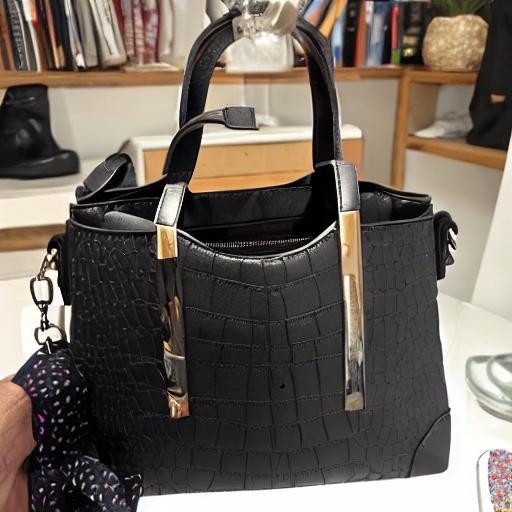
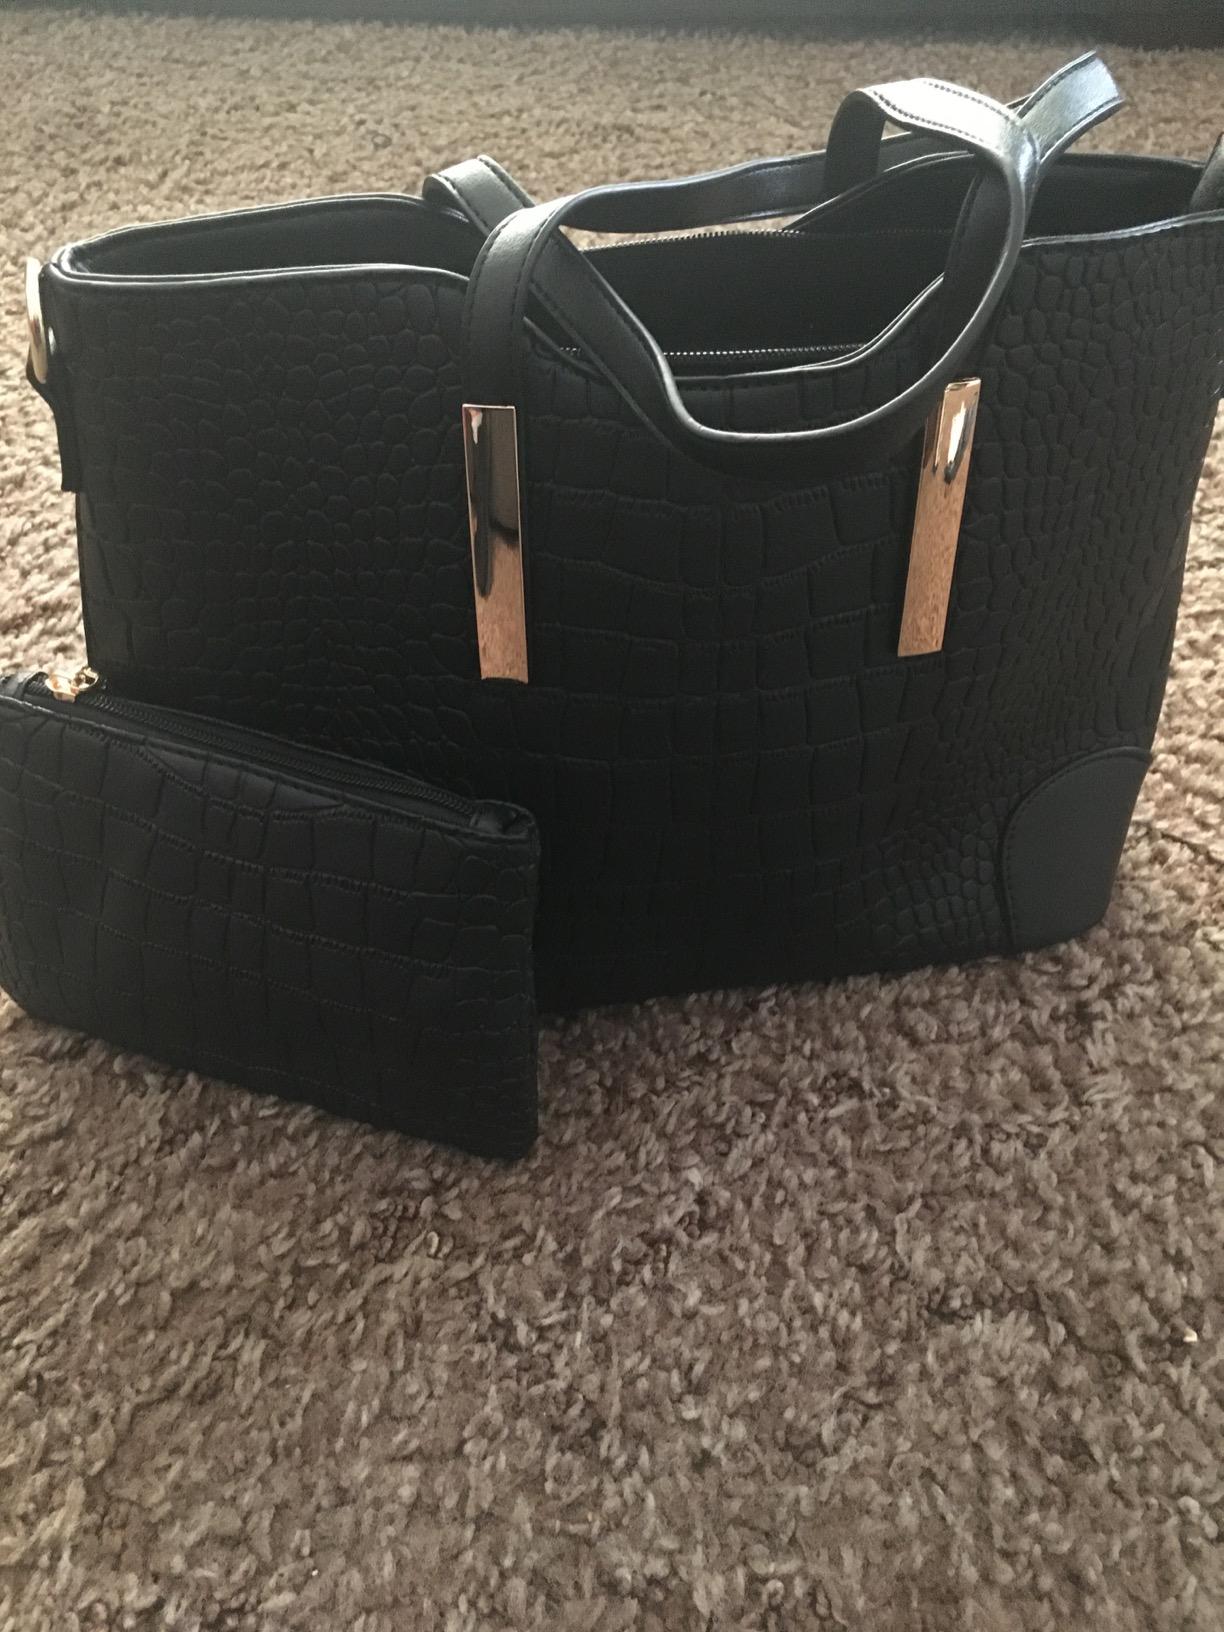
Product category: accessories_handbag
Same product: no